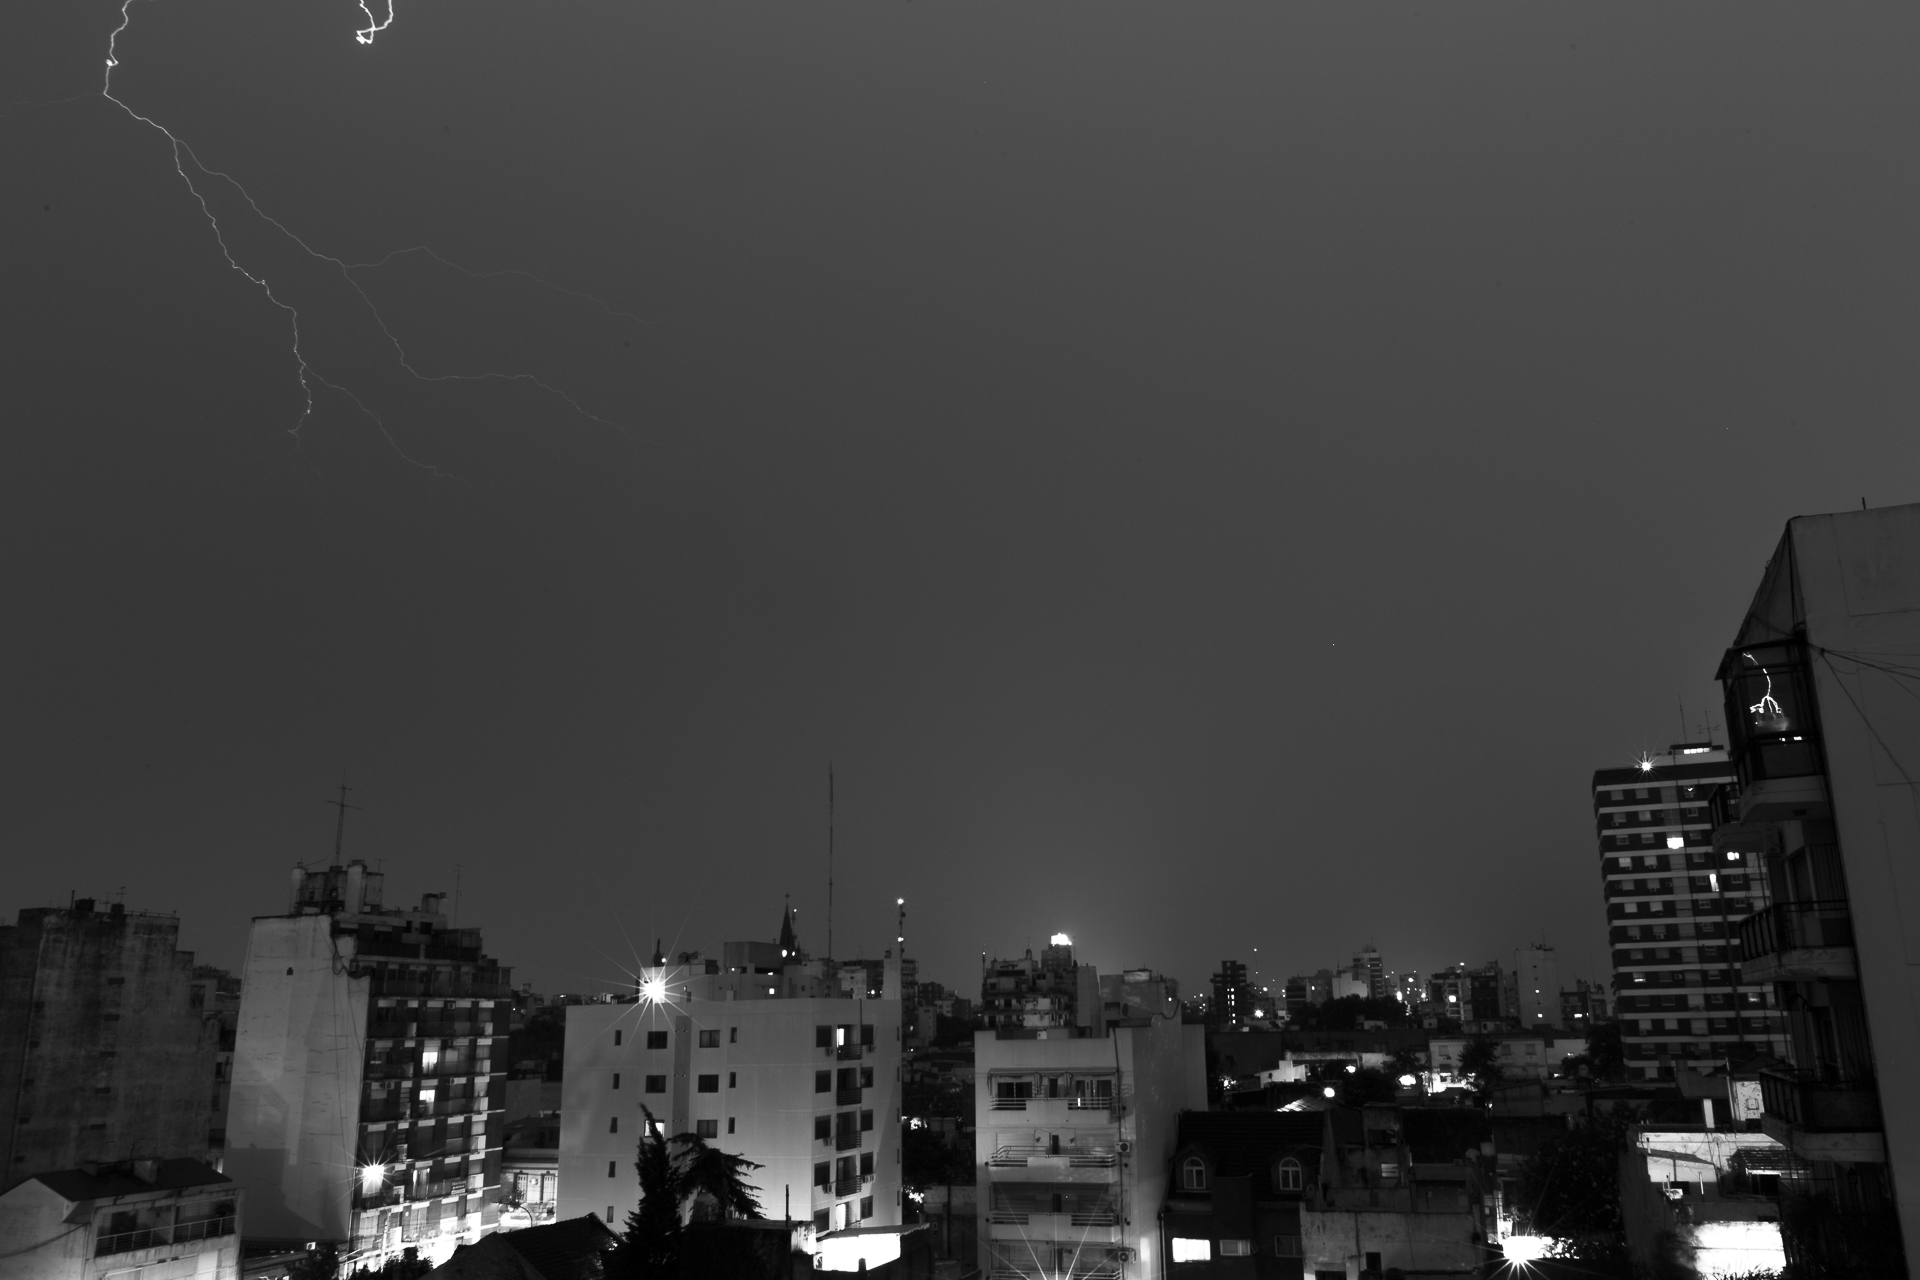
black and white, skyline, night, house, cityscape, dusk, electrical, canon, weather, storm, darkness, black, monochrome, lightning, bw, blackandwhite, blackwhite, lights, tripod, canon6d, argentina, nightlights, bn, project365, metropolis, rodrigoparedes, buenosaires, ar, 160378, 160378com, www160378com, canonef1635mmf28liiusm, canonef24105mmf4lisusm, nights, 044, monochrome photography, atmosphere of earth